Cummins B Series engine

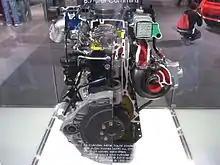
6.7 Demo

The 6.7 L ISB is the latest version of the B Series. It is currently the largest straight-six engine produced for a light duty truck or school bus. It produces and in the 2007.5 and newer Dodge 2500/3500 pickup trucks with the Chrysler-built six-speed 68RFE automatic transmission built at the Kokomo Transmission plant in Kokomo, Indiana. Engine torque is slightly reduced with the Mercedes G56 6-speed manual transmission at and . The 2007 and newer 3500 Cab & Chassis trucks only get the and version of the B6.7, whether it has the Aisin AS68RC or the Mercedes G56 6-speed manual transmission. As for the 2008 4500/5500 medium duty Chassis Cabs or the Sterling Bullet Trucks, they receive the and version of the B6.7, whether it has the Aisin AS68RC or the Mercedes G56 6-speed manual transmission. Late model 2011 Ram trucks produce and , with the exhaust brake rating boosted from to .